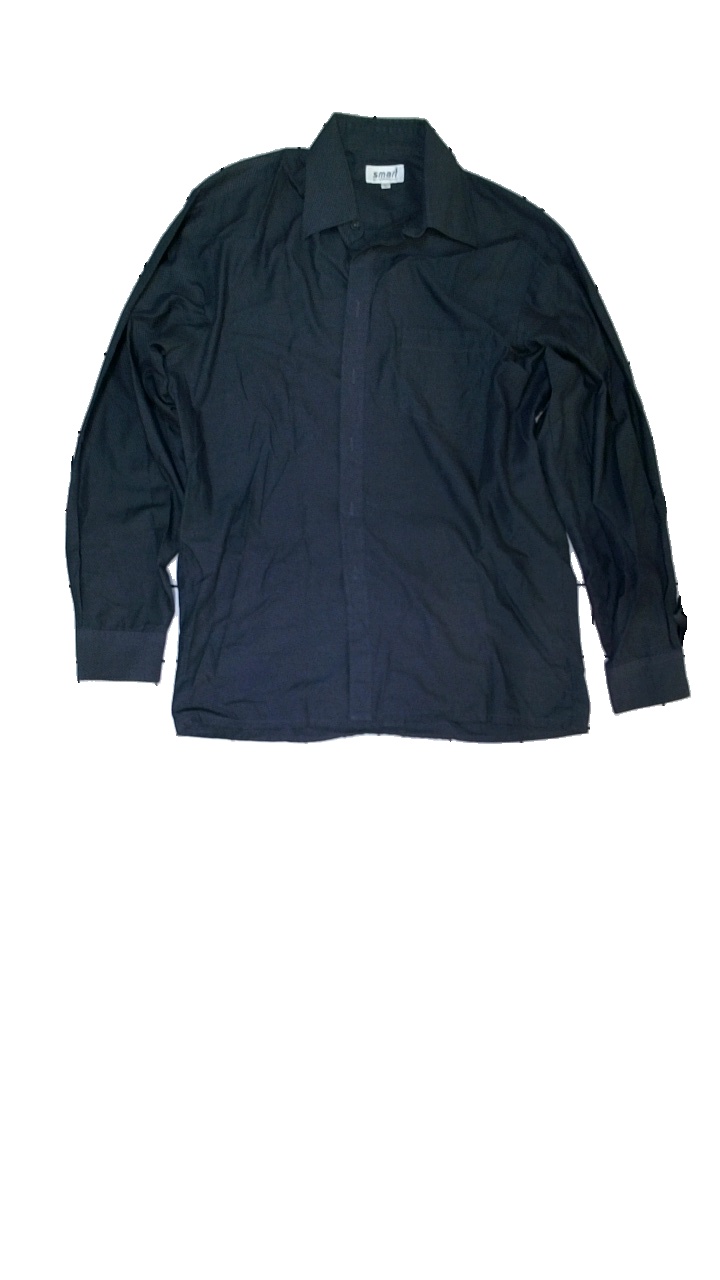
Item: Shirt (Men)
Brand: Smart
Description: grå rutig skjorta
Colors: Grey
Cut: Regular
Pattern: Checkered print
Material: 35% cotton 65% polyester
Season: All
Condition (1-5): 5
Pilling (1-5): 5
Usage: Reuse
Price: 50-100